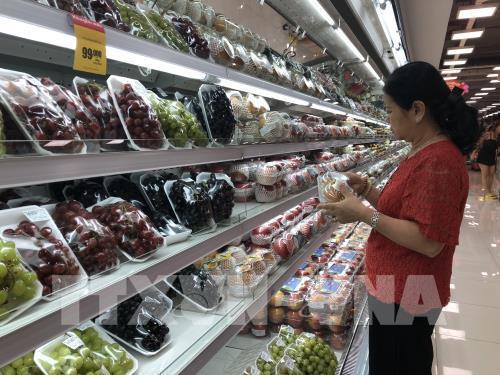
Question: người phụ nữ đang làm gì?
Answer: đang xem hàng để mua